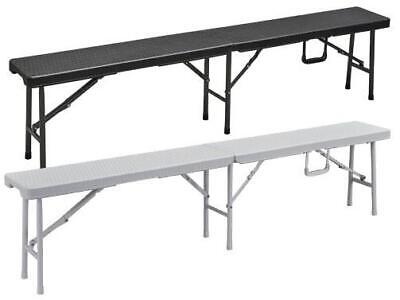
PANCHINA PANCHE PIEGHEVOLI POLYRATTAN LEVANTE CM.180x25xH43
Maxpho eBay Template Home Chi siamo Pagamenti Recesso Newsletter Preferiti Feedback PANCHINA PANCHE PIEGHEVOLI POLYRATTAN LEVANTE CM.180x25xH43 Descrizione Pagamenti Spedizione Garanzie Non dimenticare... PANCHE PANCHINA PIEGHEVOLE POLYRATTAN LEVANTE CM.180x25xH43 Struttura pieghevole in acciaio verniciato a polvere epossidica, seduta in resina effetto rattan. Dimensioni 180x25xH43 cm. Metodi di pagamento PayPal Bonifico bancario Vaglia Postale Contrassegno (maggiorazione 7,00 euro) Modalità di spedizione Le spedizioni verranno eseguite tramite corriere espresso La spedizione di norma viene effettuata entro 5 giorni lavorativi dalla ricezione del pagamento! Tutti i nostri prodotti sono nuovi e sigillati! di visitare il nostro negozio cliccando QUI oppure utilizzando la barra di navigazione interna posta in alto a questo annuncio! Inoltre aggiungici all'elenco dei tuoi VENDITORI PREFERITI cliccando QUI , potrai ricevere le nostre newsletter per rimanere sempre aggiornato sulle novità in arrivo! Ferramenta Archimede ti ringrazia per la fiducia con la speranza di incontrarci al prossimo acquisto! Grazie! Per tutte le aree disagiate elencate nel sito SDA sará applicata una maggiorazione. Inserzione creata da Maxpho®. Software eBay® per la gestione di negozi a livello nazionale e internazionale.
Brand: Vendiamonoi.it - Vico Pisano
Category: Furniture > Benches